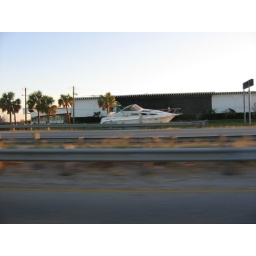
boat thrown by road